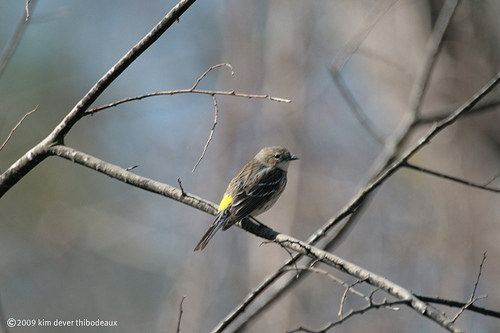
this small bird has neutral color pattern from its bill to its tail and feet, except for its yellow rump.
the tiny bird has yellow uppertail covers and white wingbars.
small bird with yellow markings and a small pointed beak
this bird is white and black in color with a sharp beak and white eye ring.
a small brown to grey bird with a small yellow patch at the tip of the primary wings.
a tiny bird with a white belly, gray wings and back,and yellow spot on rectrices.
this bird has wings that are grey and has a short billa black winged bird with a regularly sized head in comparison to the body.
the bird has a small black bill, striped wingbars and a grey back.
this brown bird has a very short beak and a light colored belly.
Species: Myrtle Warbler